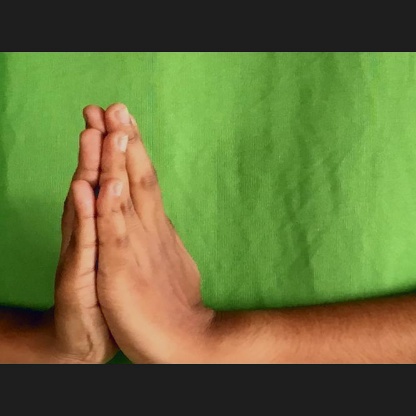
Mudra: Anjali